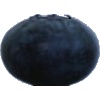
Label: Blueberry 1